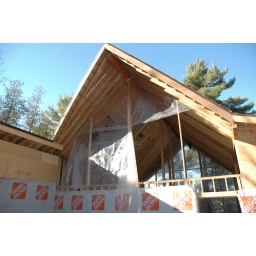
plastic going on in window section of the loft facing the driveway